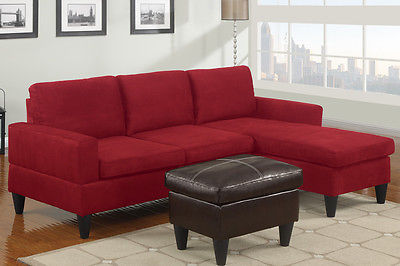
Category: sofa